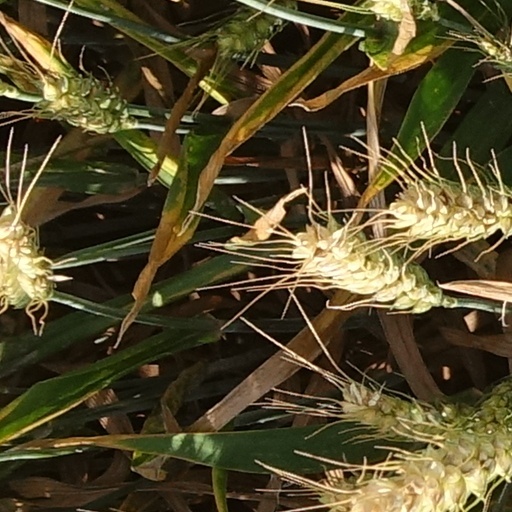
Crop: wheat